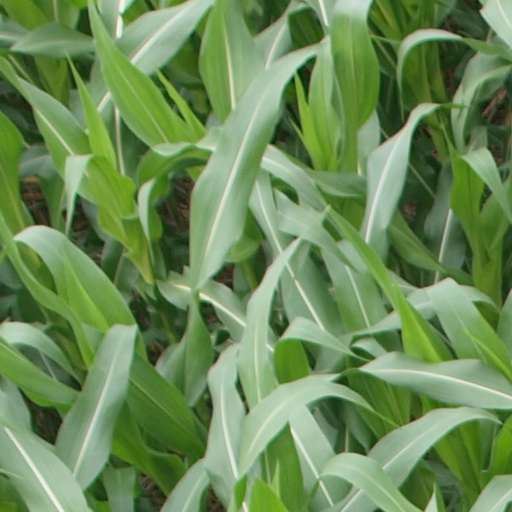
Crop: maize; corn